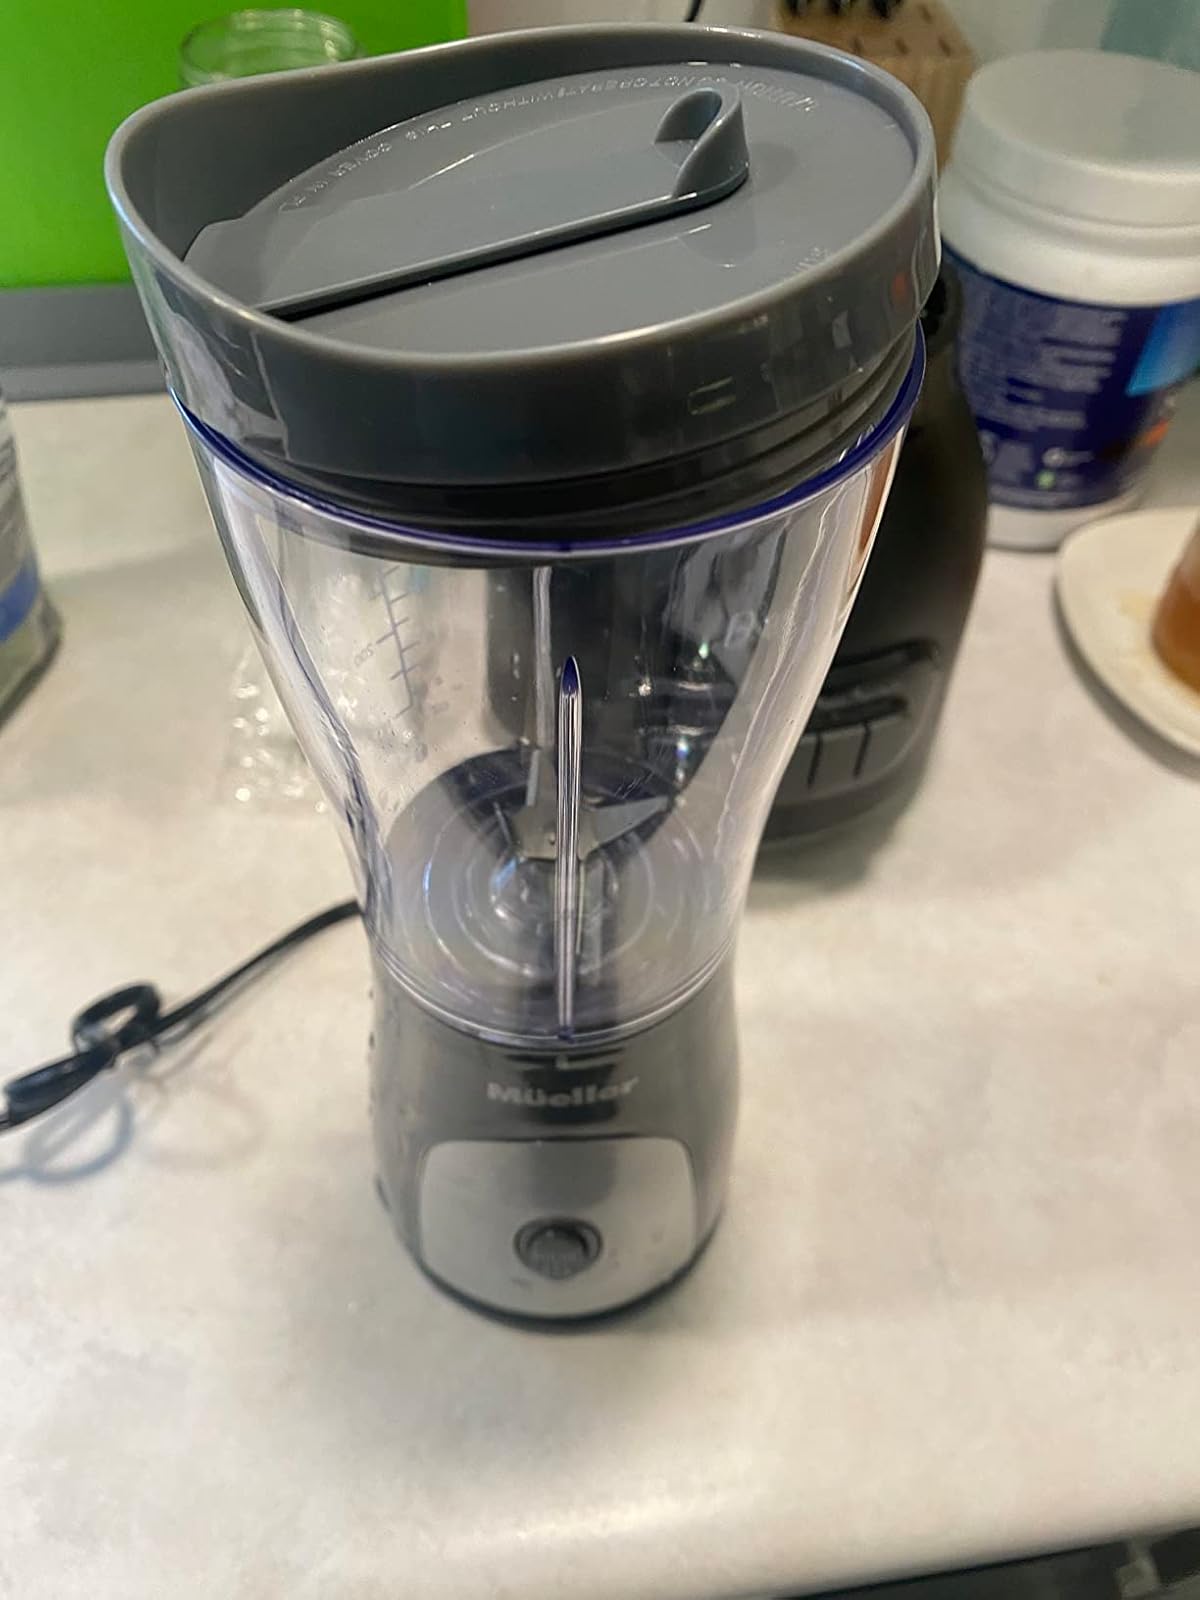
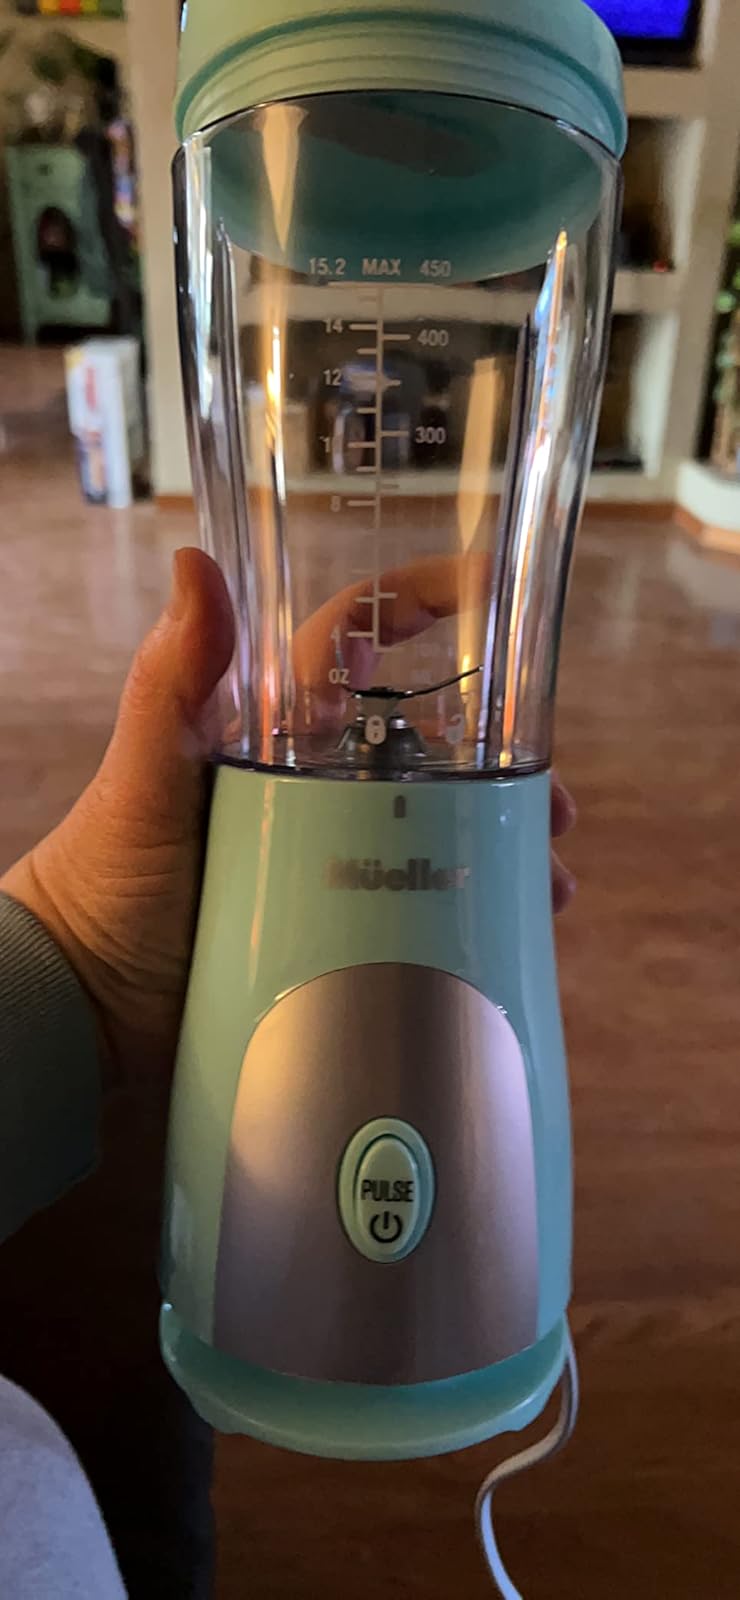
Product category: items_blender
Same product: no